Childhood leukemia

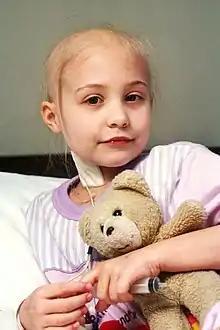
Young girl receiving chemotherapy treatment

While the exact treatment plan is determined by the type of leukemia and factors listed above, there are five types of therapies that are generally used to treat all childhood leukemias. Four of these are standard treatment and one is in clinical trials. The four specific types of treatments that are traditionally used are Chemotherapy, Stem cell transplant, Radiation therapy and Targeted therapy. Immunotherapy is another type of therapy that is currently in clinical trials.